Ambling gait

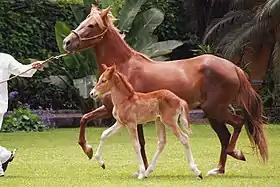
Gaitedness is generally inherited, as seen in this young, untrained Peruvian Paso foal

All ambling gaits have four beats. Some ambling gaits are "lateral" gaits, meaning that the feet on the same side of the horse move forward, but one after the other, usually in a footfall pattern of right rear, right front, left rear, left front. Others are "diagonal", meaning that the feet on opposite sides of the horse move forward in sequence, usually right rear, left front, left rear, right front. A common trait of the ambling gaits is that usually only one foot is completely off the ground at any one time. Ambling gaits are further distinguished by the timing and cadence of the footfall pattern. One distinction is whether the footfall rhythm is isochronous, four equal beats in a 1-2-3-4 rhythm; or a non-isochronous 1-2, 3-4 rhythm created by a slight pause between the groundstrike of the forefoot of one side to the rear of the other.